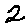
Label: 2